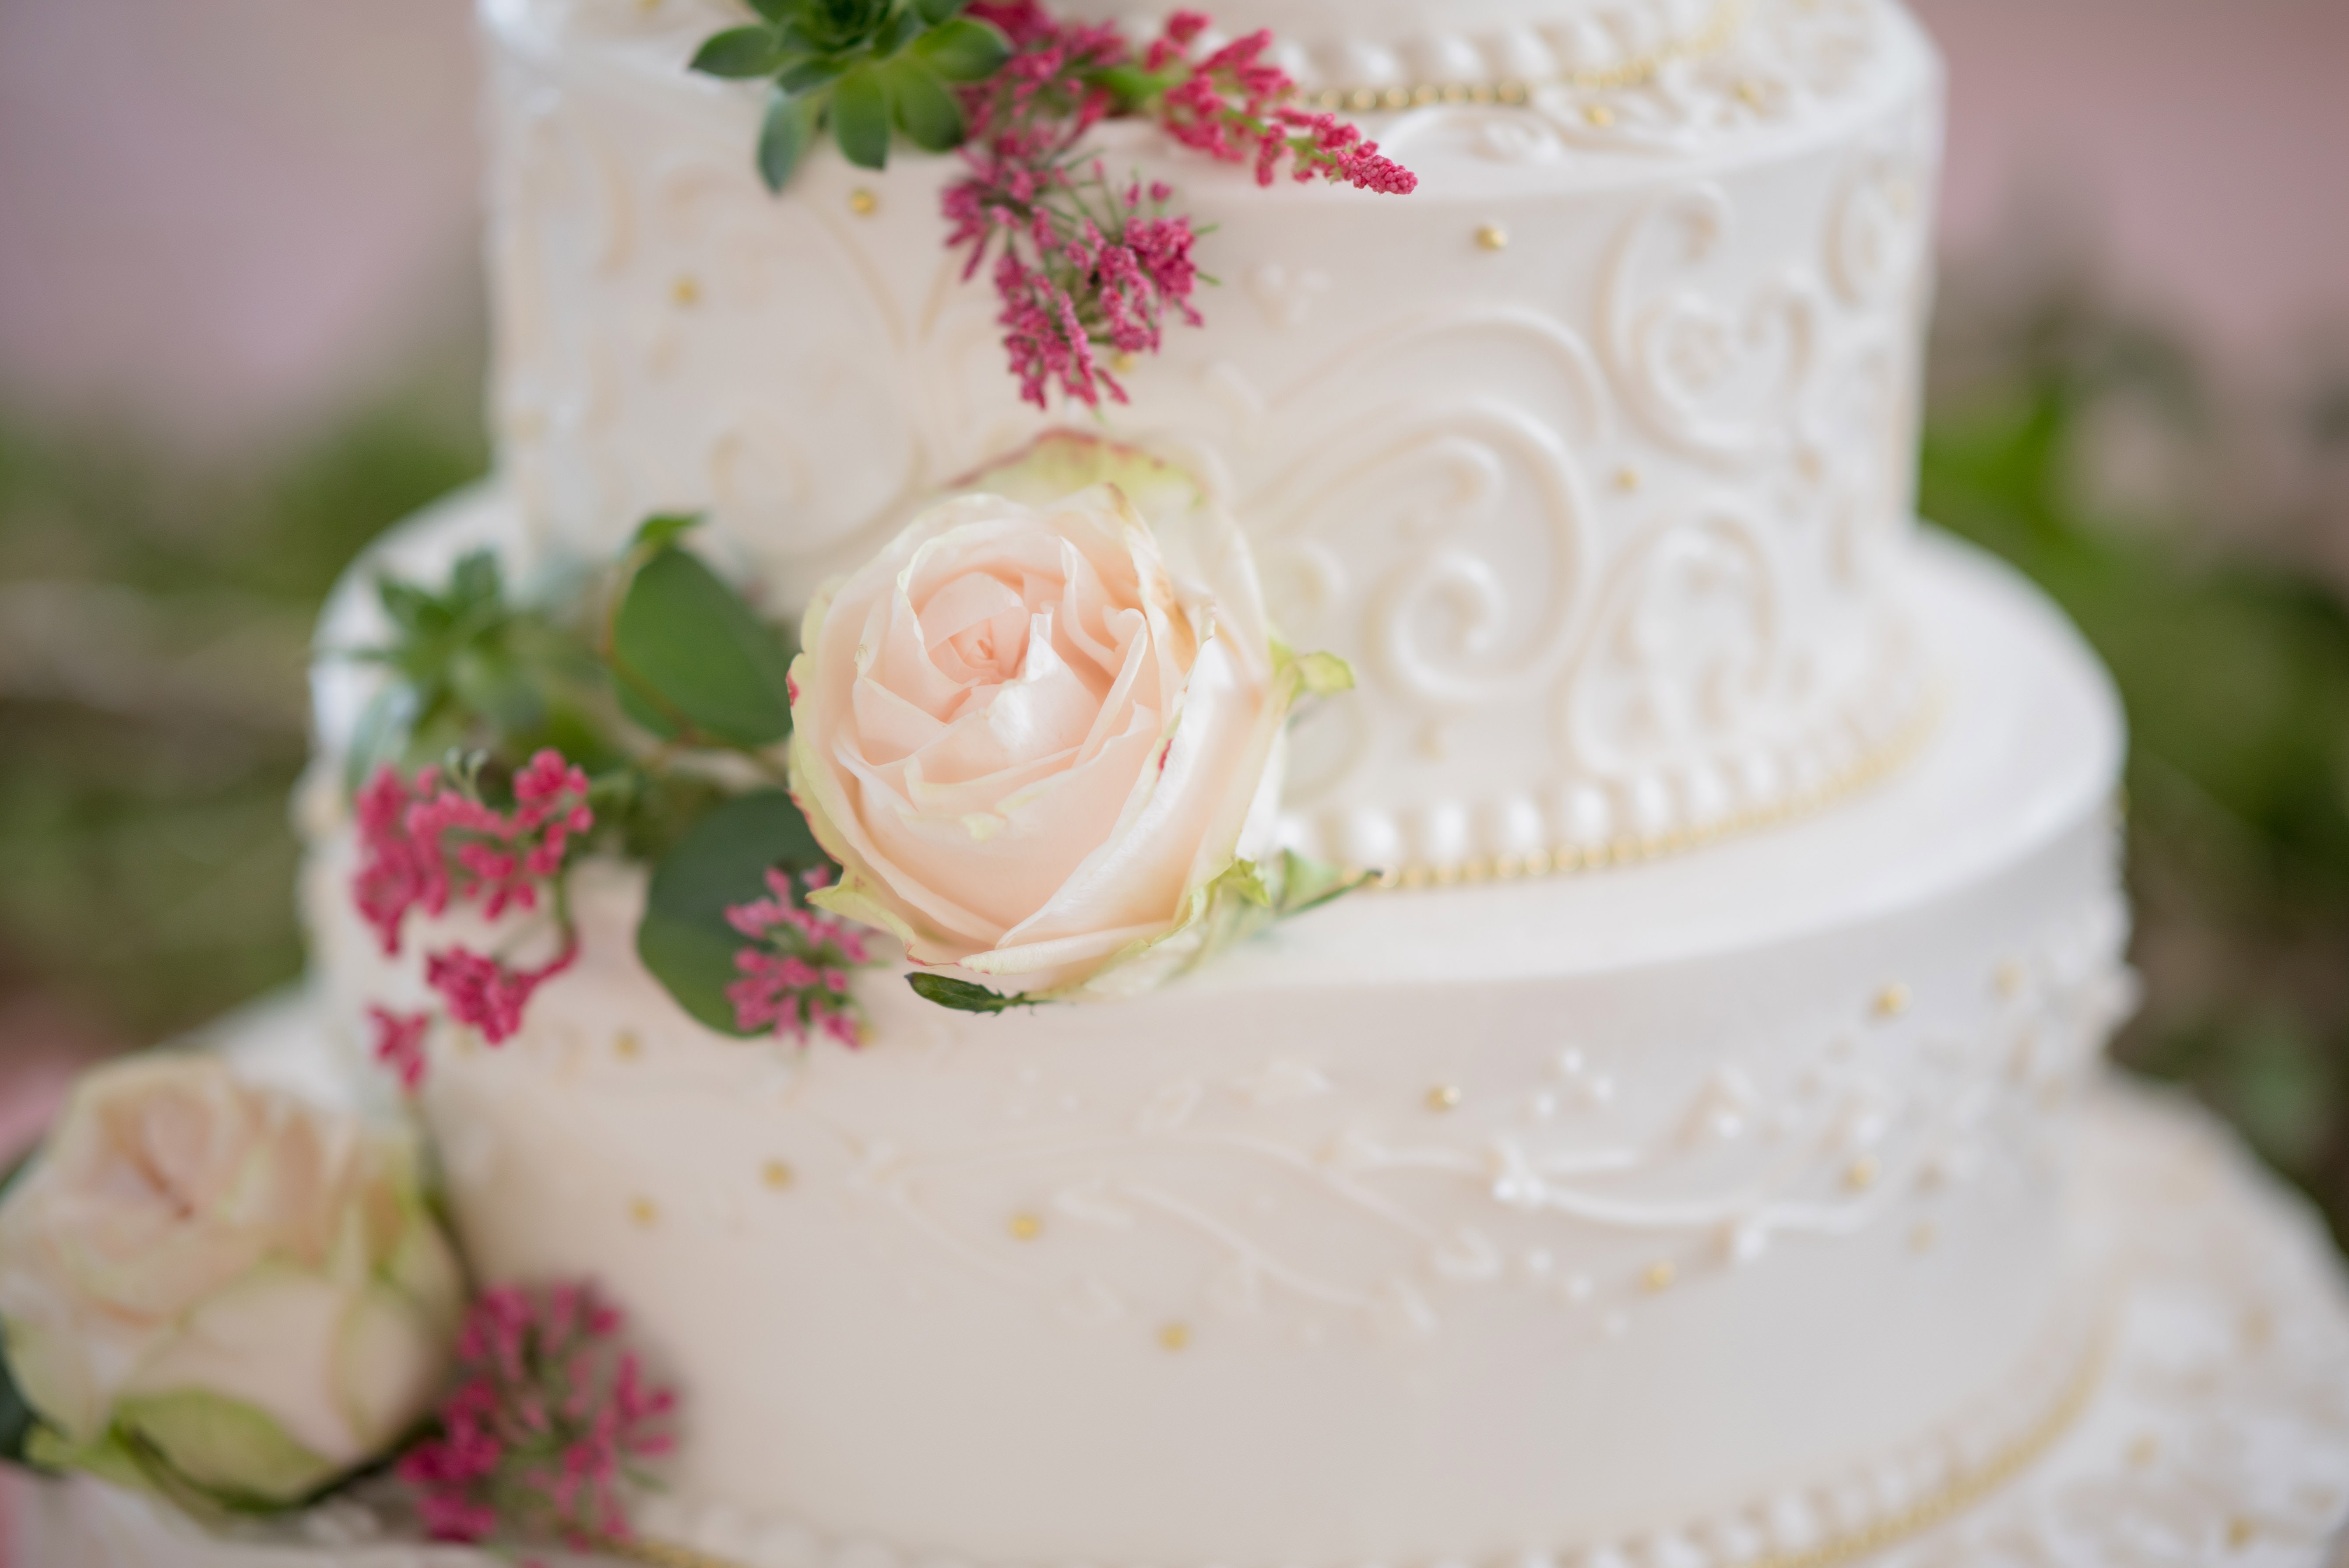
cake decorating, sugar paste, cake, buttercream, icing, wedding cake, royal icing, fondant, pasteles, sugar cake, sweetness, food, pink, dessert, wedding ceremony supply, baking, torte, cream, baked goods, white cake mix, garden roses, petal, flower, rose, cuisine, whipped cream, plant, peony, rose family